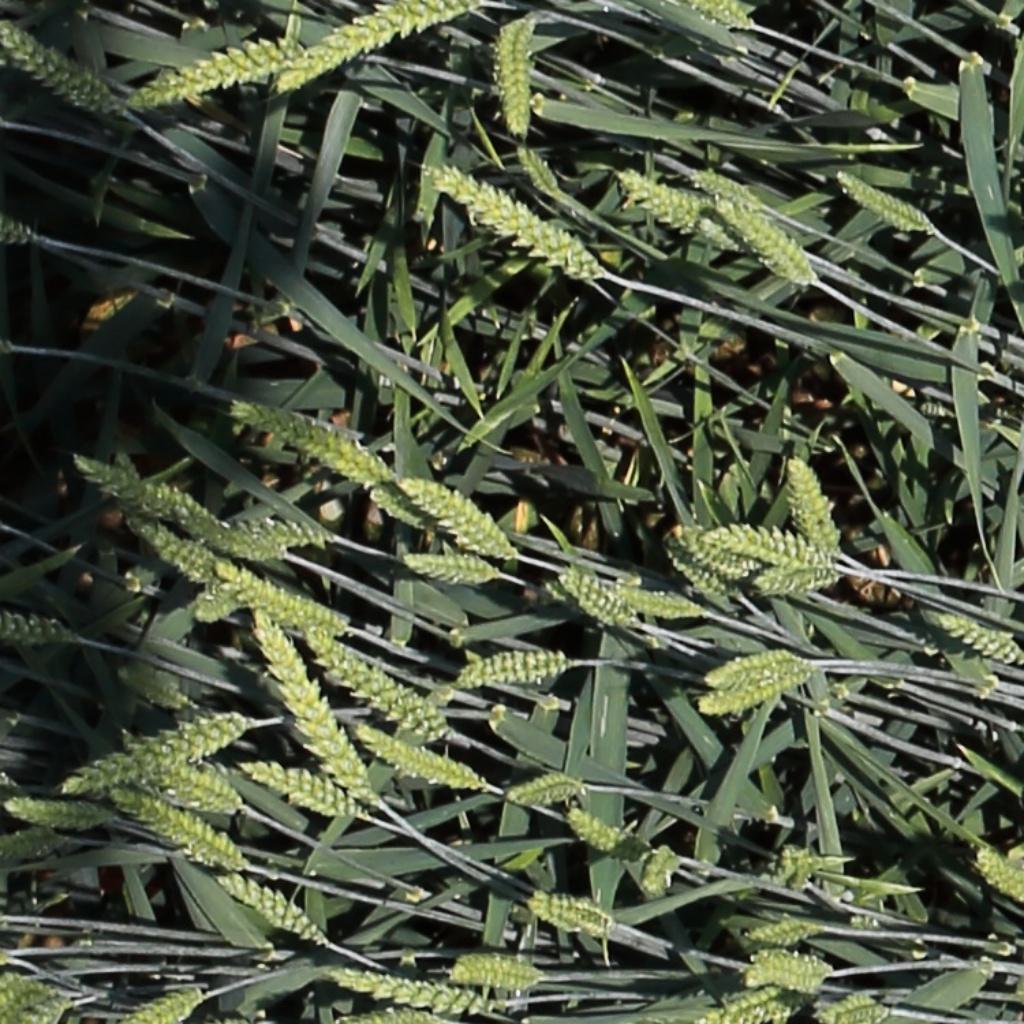
Country: Switzerland
Location: Usask
Wheat development stage: Filling